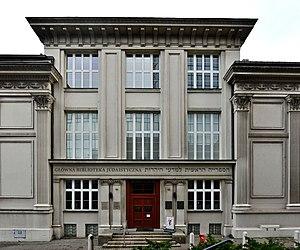
La Bibliothèque judaïque centrale est la bibliothèque, inexistante aujourd’hui, recueillant des archives relatives au judaïsme et à l’histoire des Juifs en Pologne.